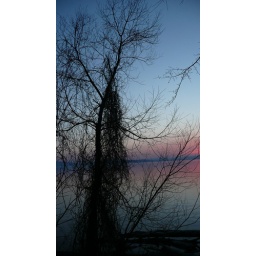
stripes in the water under whiteface, silouettes, boat